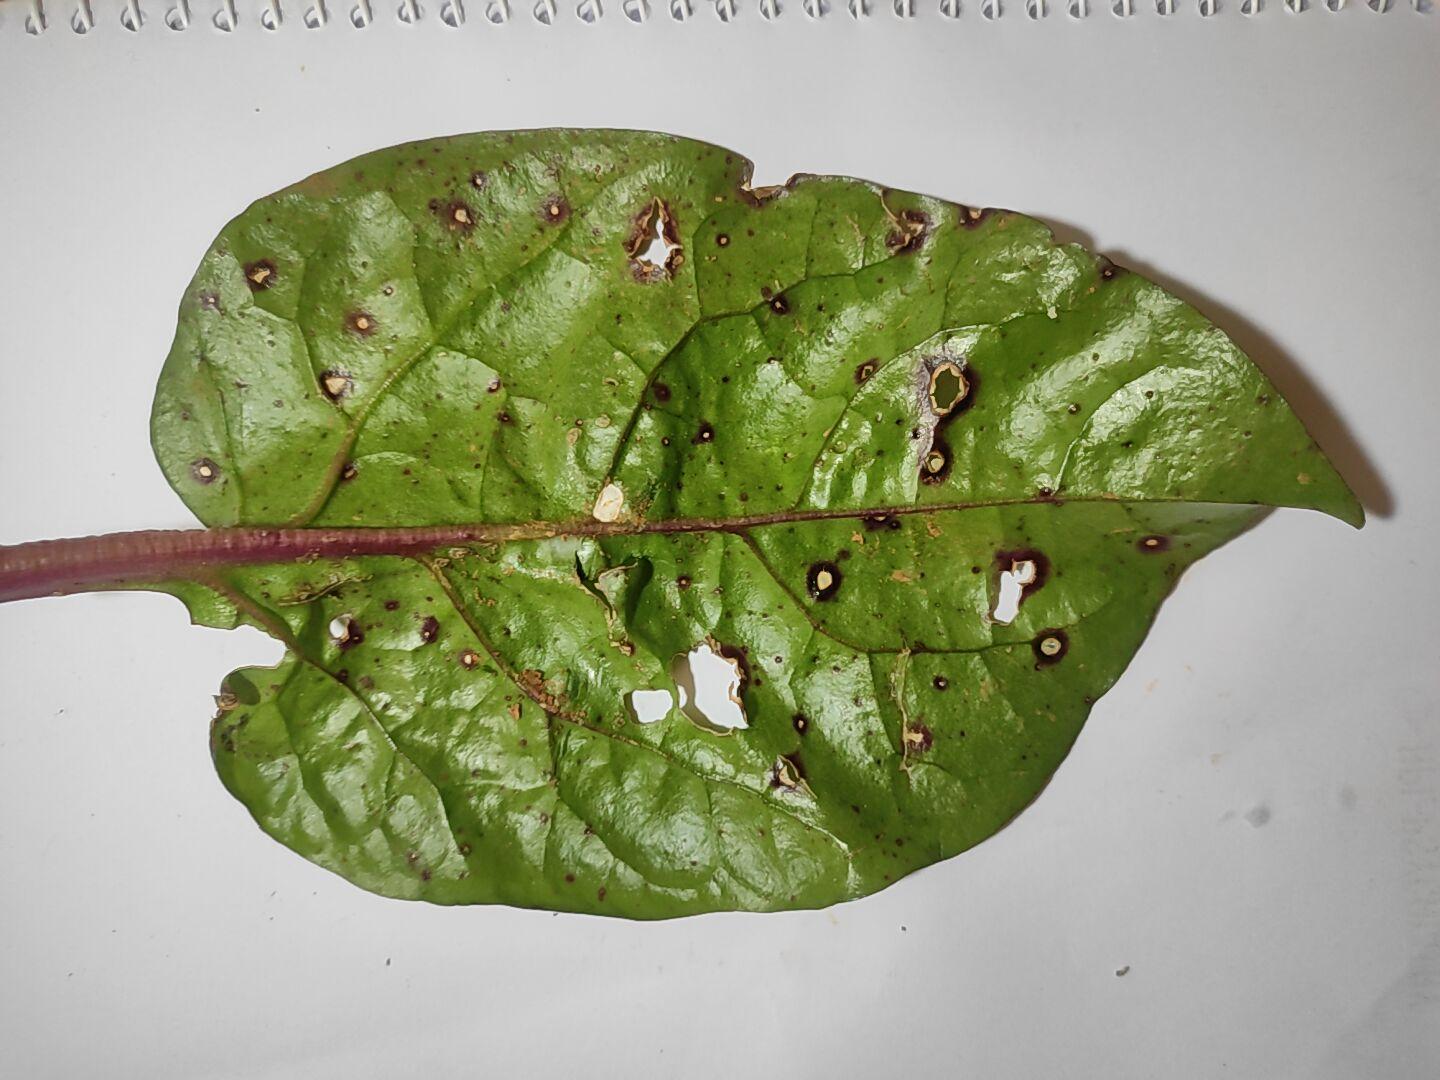
Label: anthracnose_leaf_spot